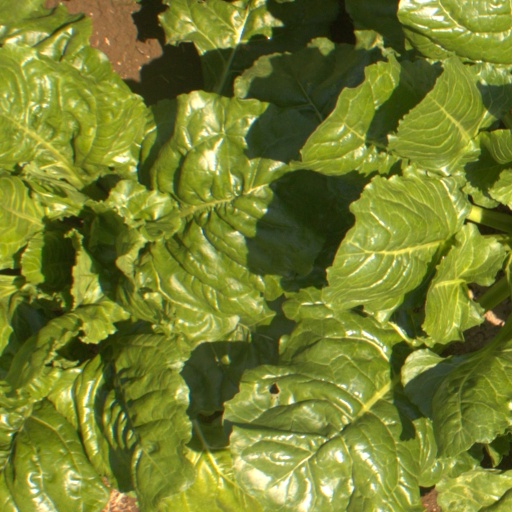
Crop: sugar beet